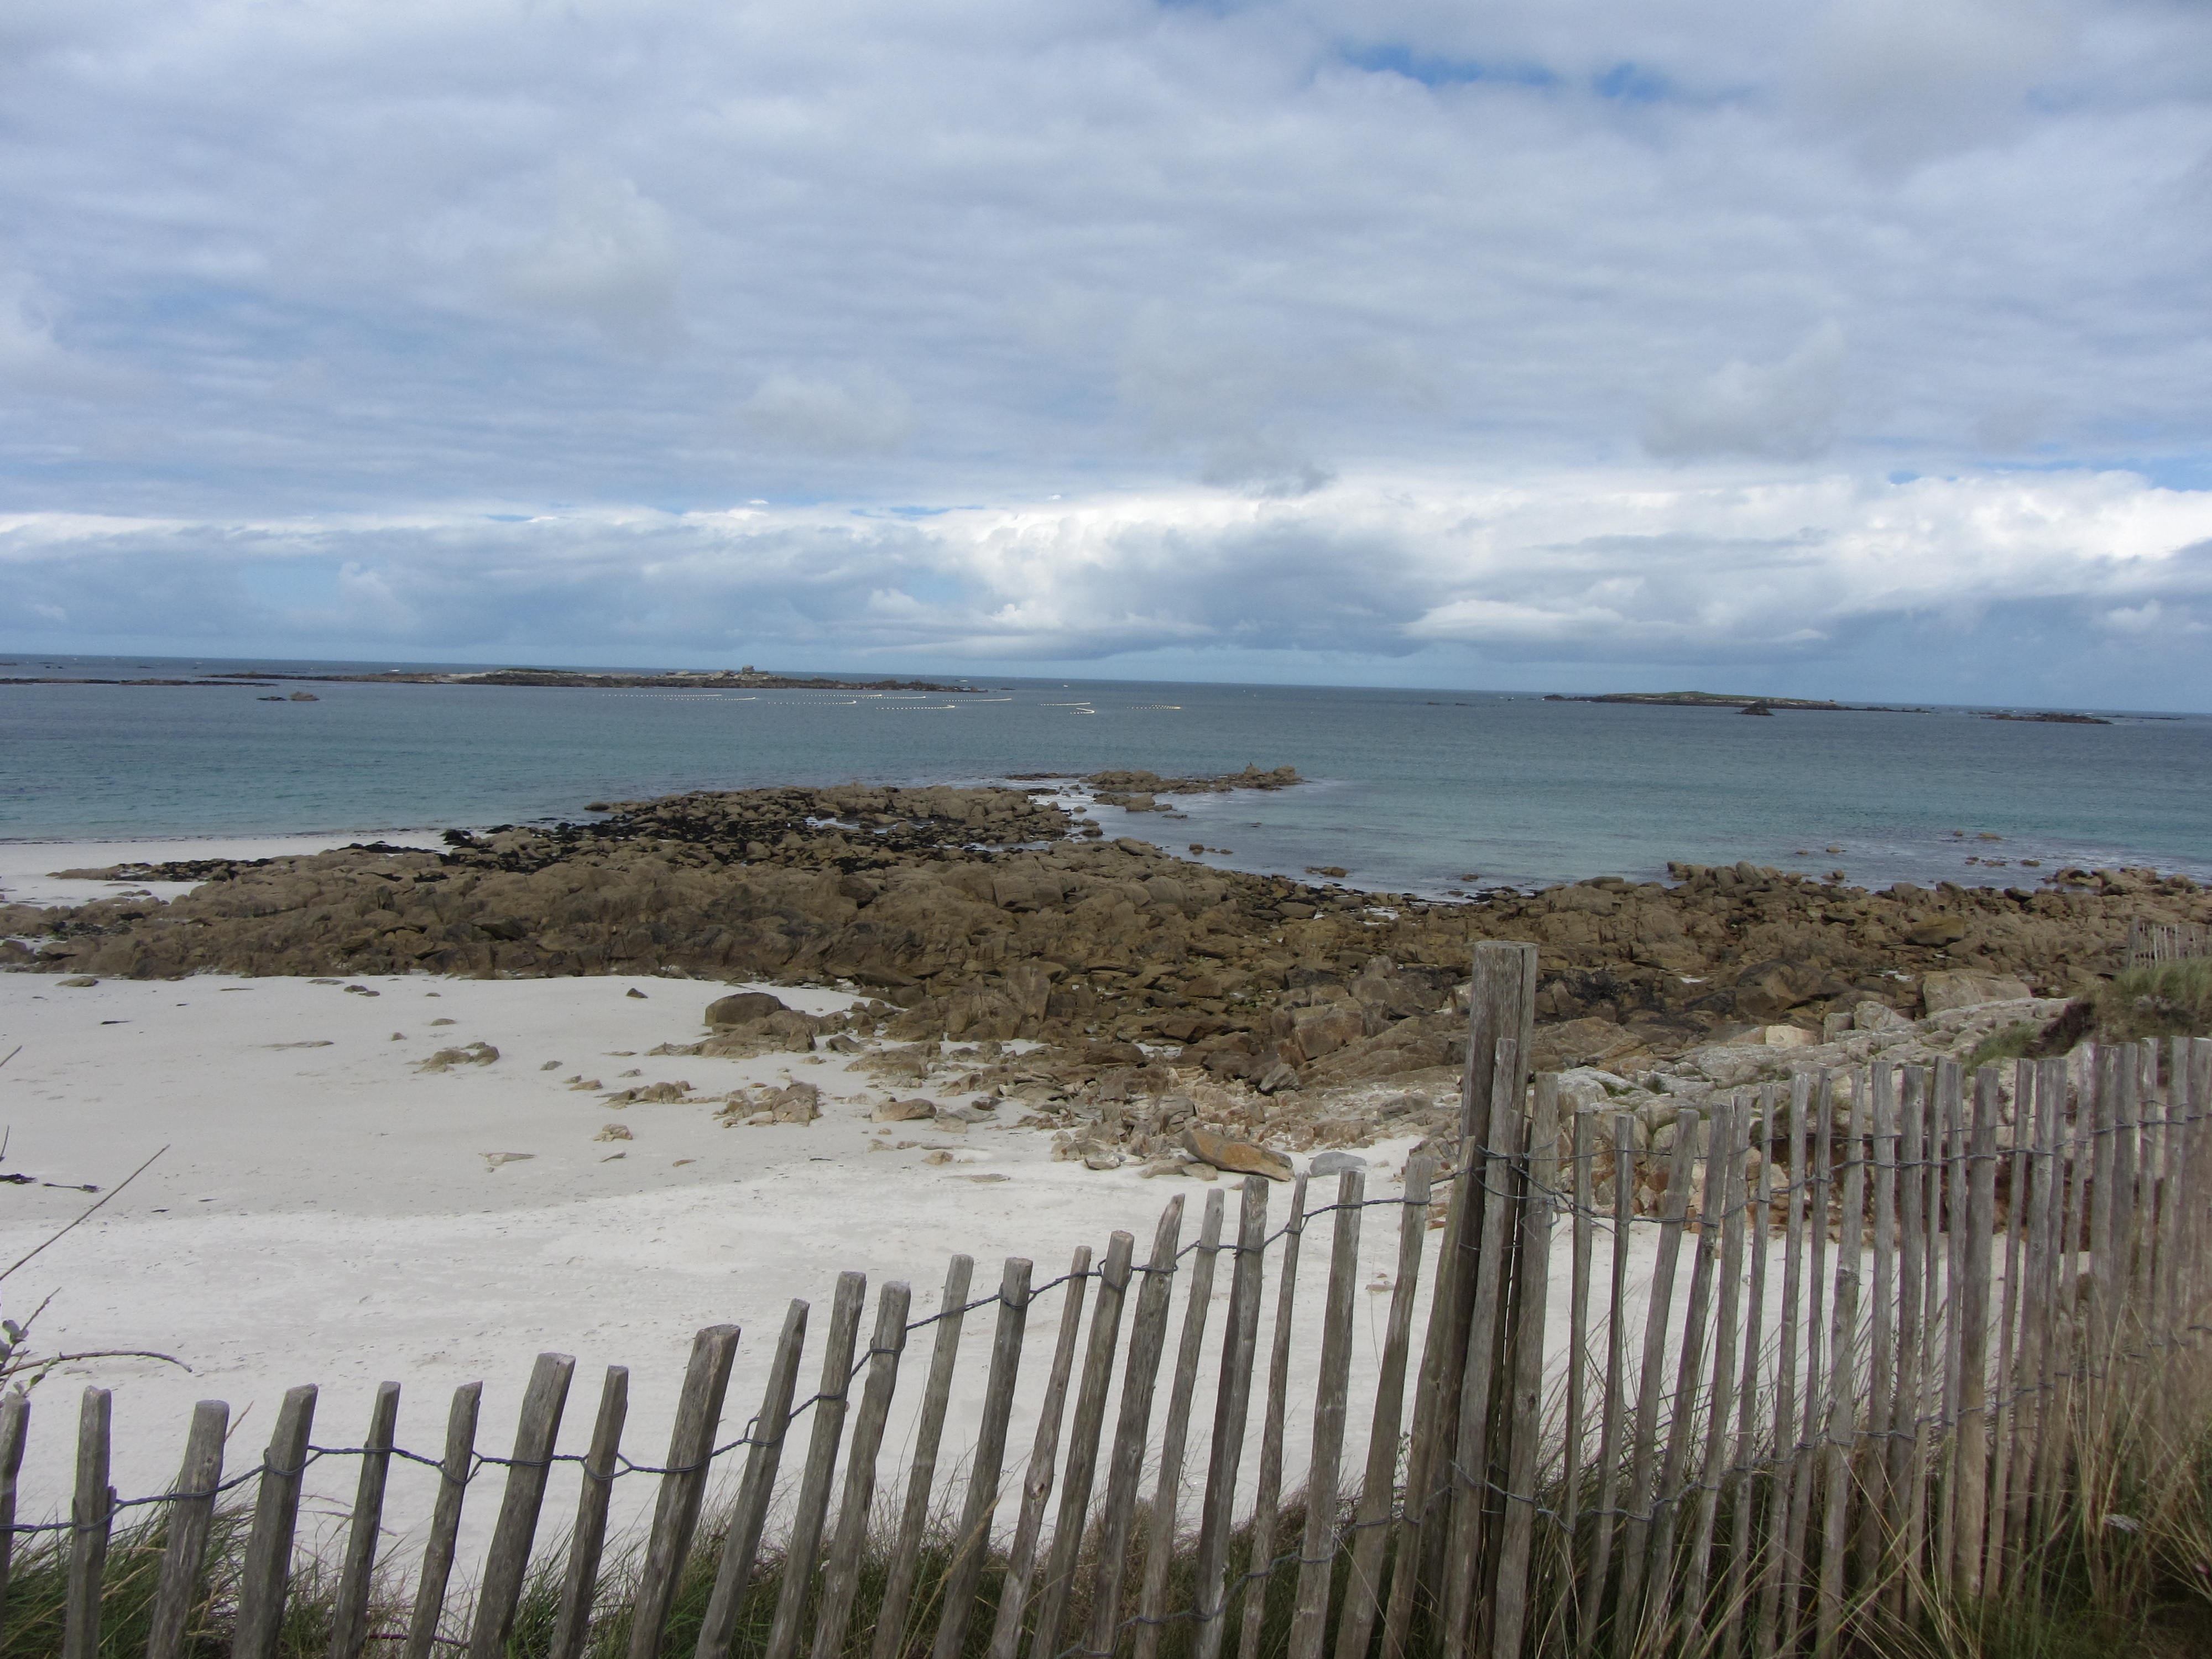
beach, sea, coast, water, nature, sand, ocean, horizon, marsh, cloud, air, shore, wave, wind, cliff, bay, terrain, body of water, wetland, habitat, loch, sea view, cloudy sky, mudflat, natural environment, wind wave